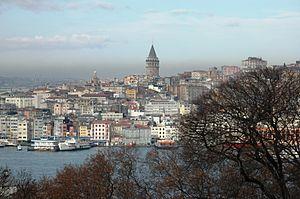
La Tour de Galata, appelé aussi Christea Turris est une construction médiévale située à Istanbul dans le quartier de Galata en Turquie.